François-Joseph Bélanger

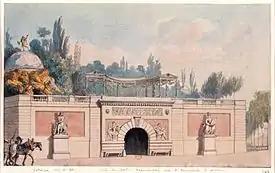
Entrance to the Jardin Beaumarchais

Ten years later he purchased the position of chief architect to Monsieur, the comte d'Artois, brother of Louis XVI, thanks to the protection of the marquis de Voyer, Marc-René de Voyer d'Argenson, famous patron of that time. For him Bélanger designed and constructed the party pavilion Château de Bagatelle in the Bois de Boulogne, 1777, winning his patron's bet with the Queen by completing the house in sixty-three days (and nights) and introducing décors in the "style Étrusque". Bélanger constructed the Folie Saint James, a French landscape garden, in Neuilly from 1777 to 1780, and worked for the comte d'Artois at the Château of Maisons-Lafitte. During the Revolution he spent some time in the prison of Saint-Lazare.